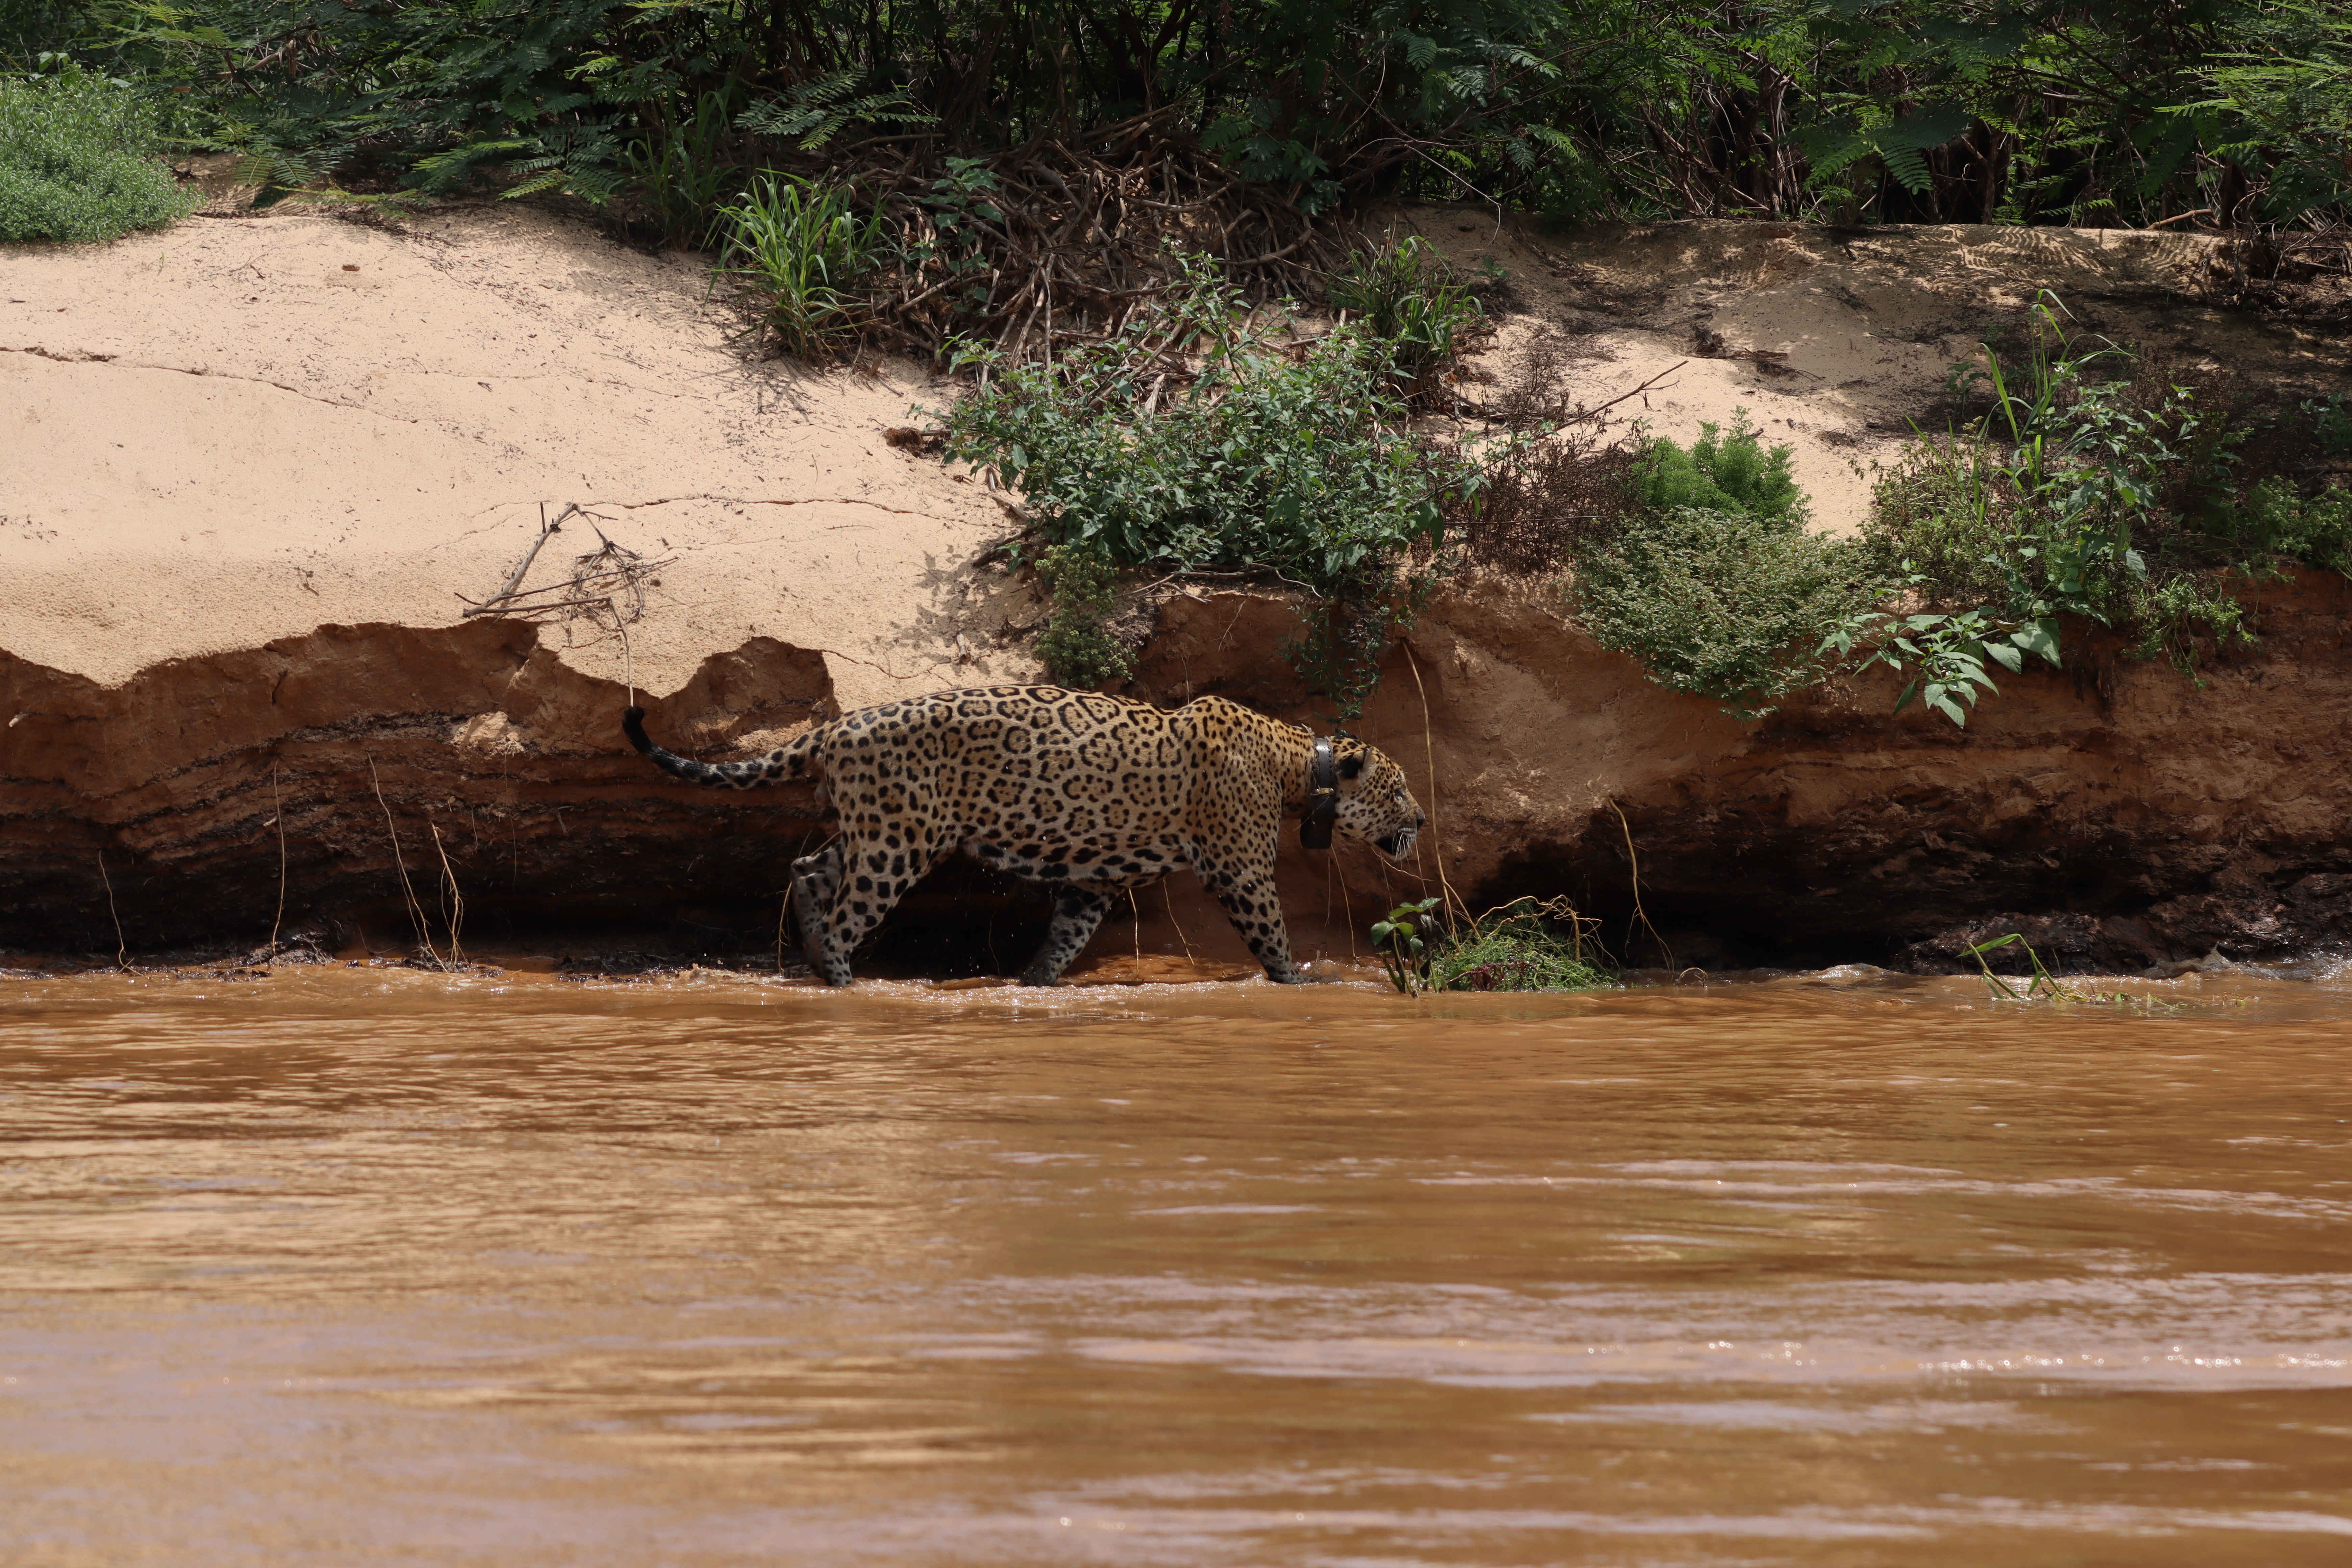
Jaguar: Ousado